Commodity currency

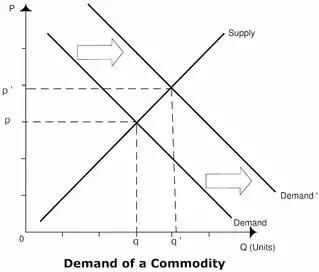
Figure 1

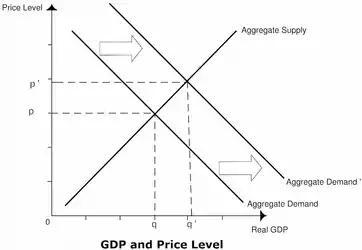
Figure 2

As exports increase due to higher demand, GDP will also increase greatly as this country relies heavily on this commodity, leading to higher prices causing inflation (indicated in Figure 2’s increase in the price level). Depending on whether the inflation is economically beneficial, this could be positive (see Inflation).